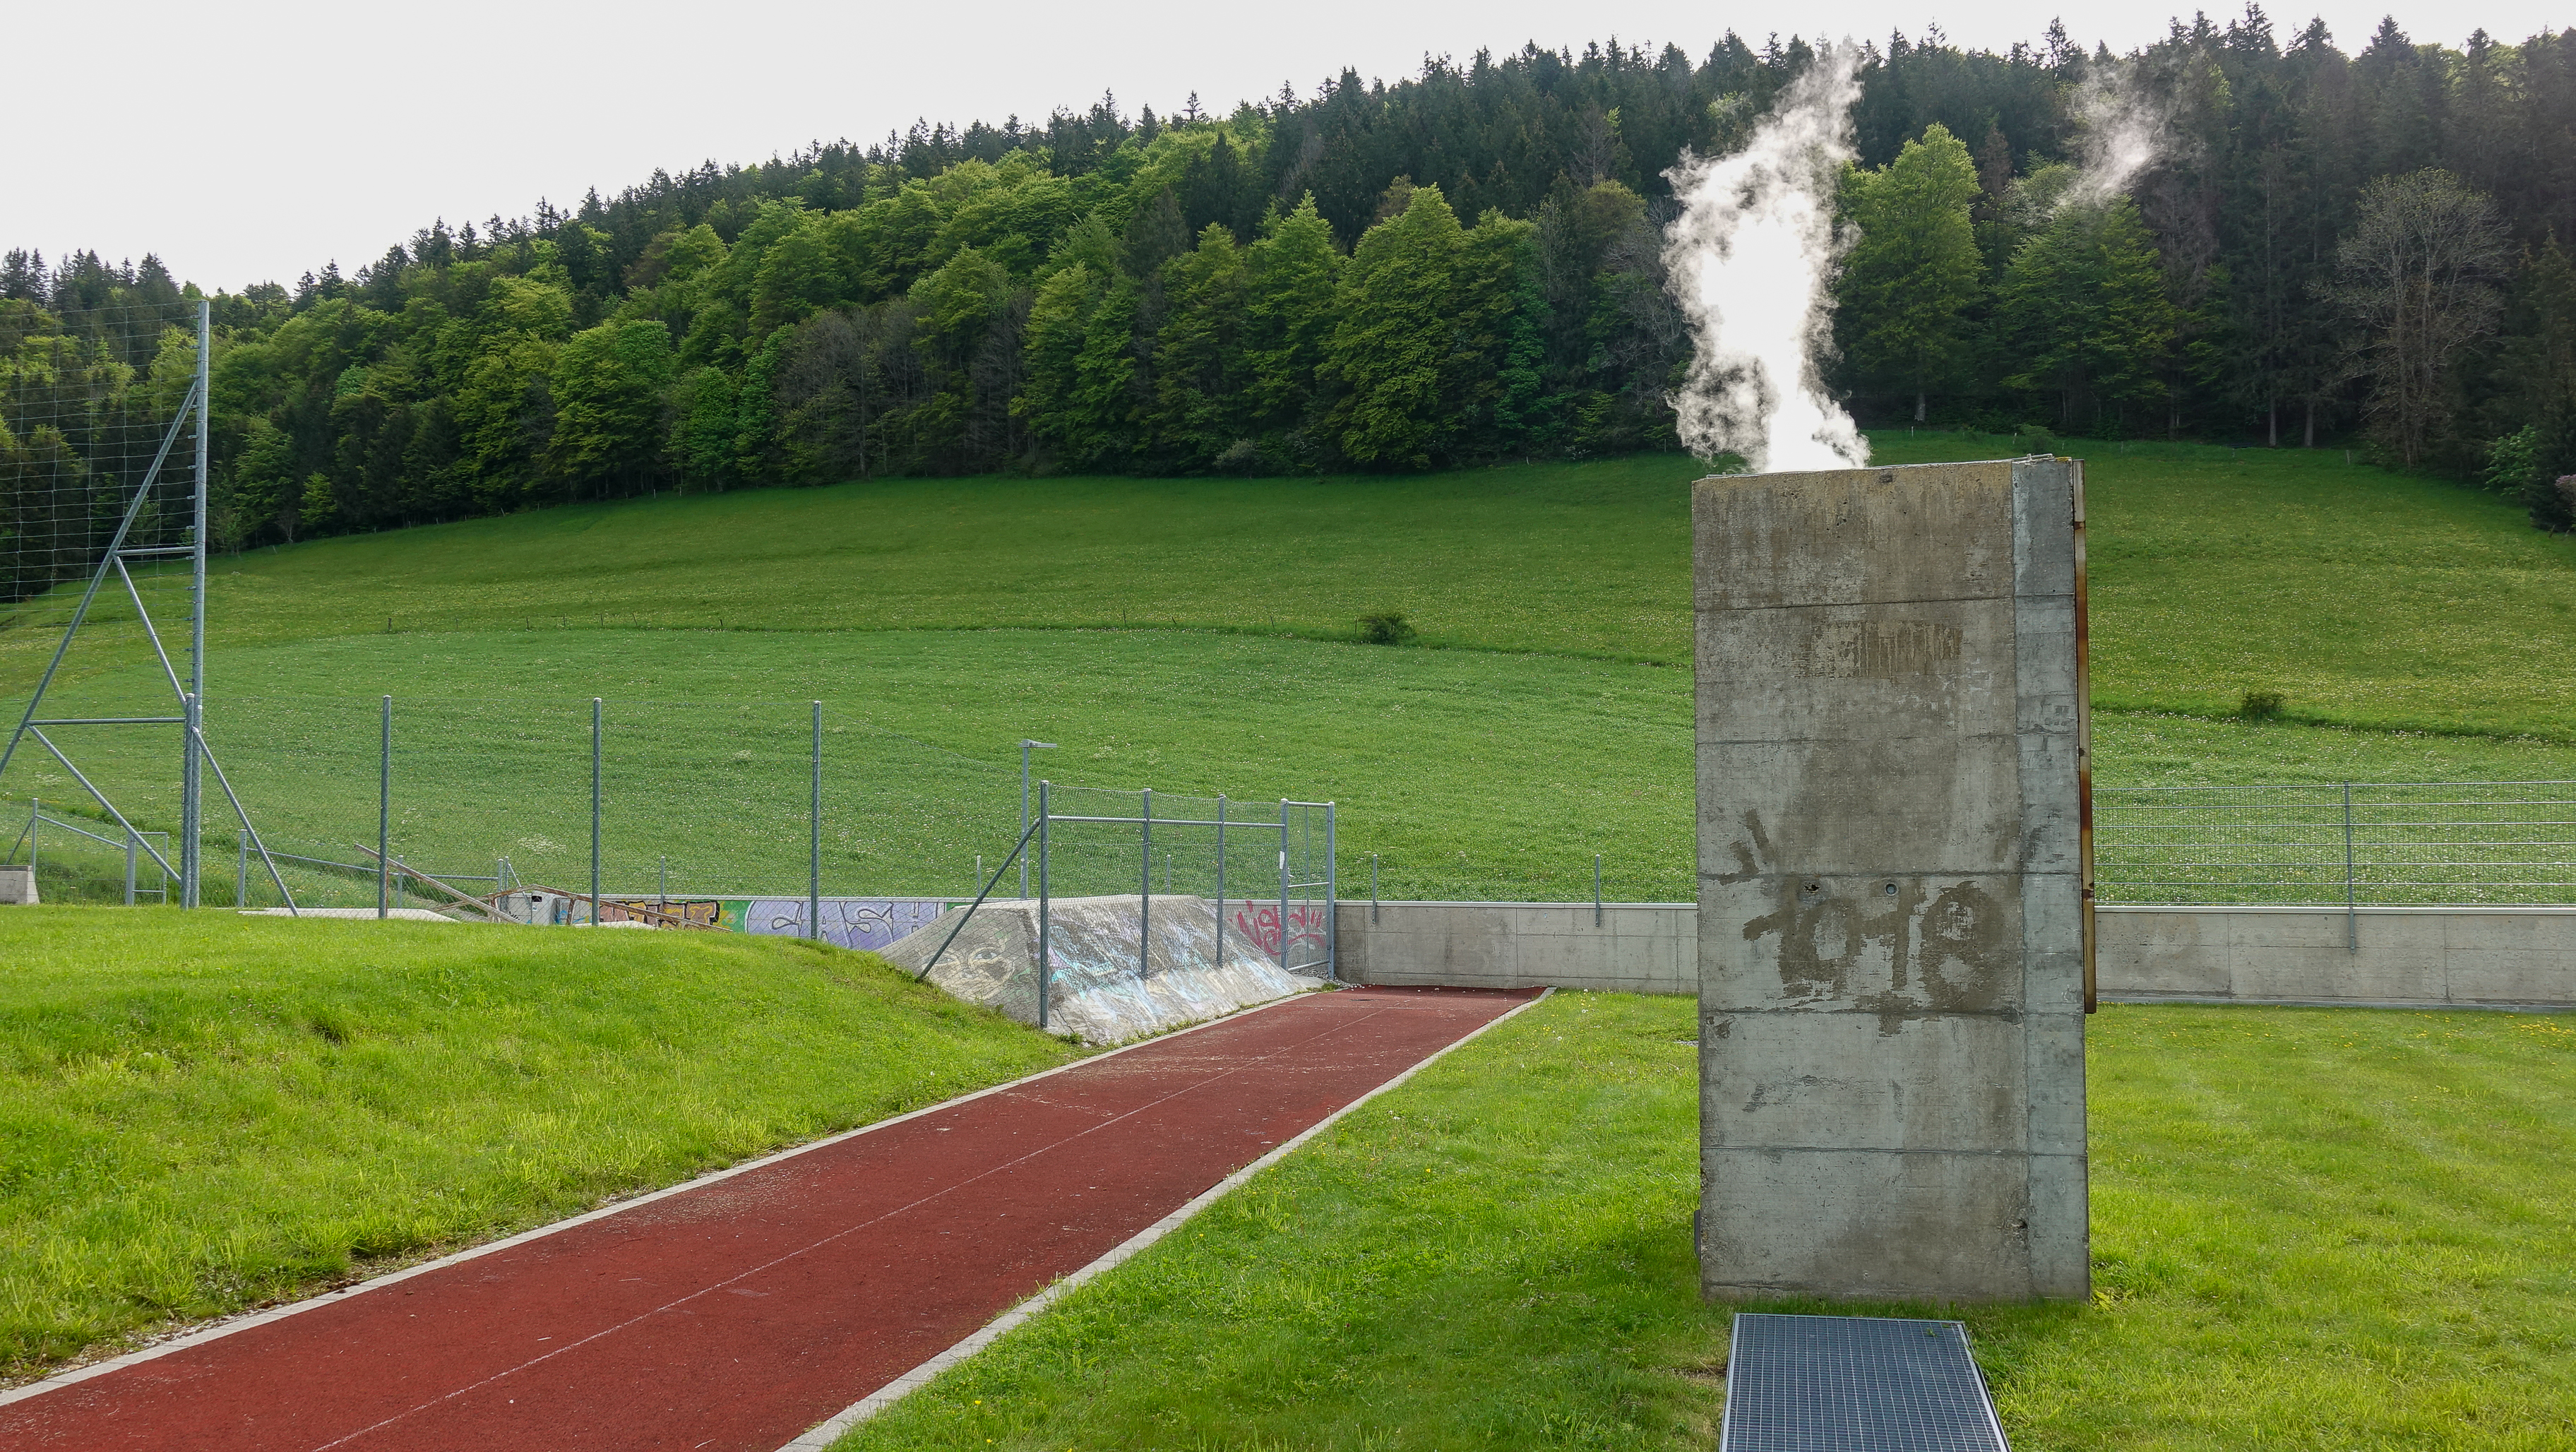
smoke, chimney, fire, concrete, embers, hot, factory, tartan, track, line, forest, sky, plant, tree, land lot, grass, landscape, shrub, rural area, grassland, natural landscape, fence, slope, grass family, lawn, trunk, monument, landscaping, art, artifact, hedge, sculpture, garden, pasture, home fencing, recreation, pole, rock, road, monolith, memorial, soil, track and field athletics, flooring, park, path, yard